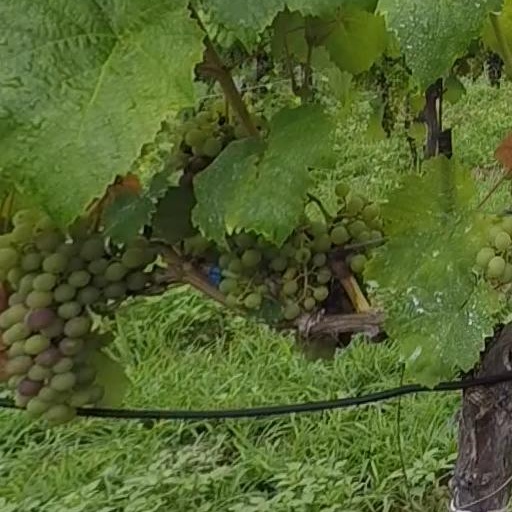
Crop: grape